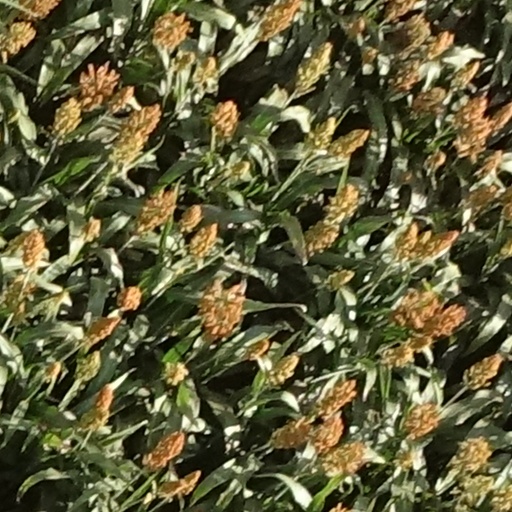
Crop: sorghum